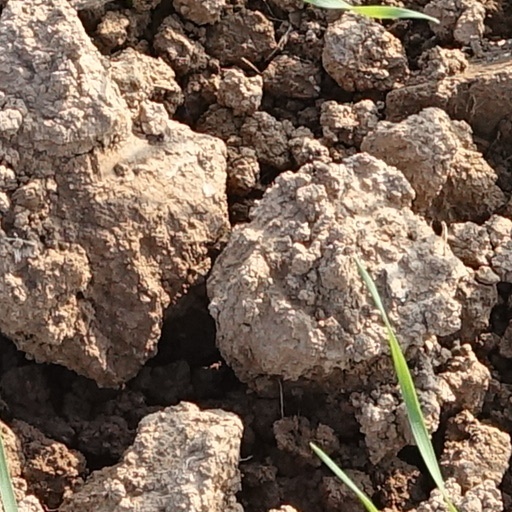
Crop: wheat